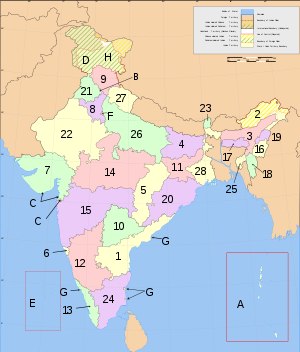
Indiens delstater og territorier / Liste over delstater og territorier
Indiens administrative inddeling med 28 delstater og 7 unionsterritorier. Delstaten Telangana er ikke markeret på kortet
Indiens delstater og territorier omfatter i alt 29 delstater og syv unionsterritorier, der tilsammen udgør forbundsrepublikken Indien.